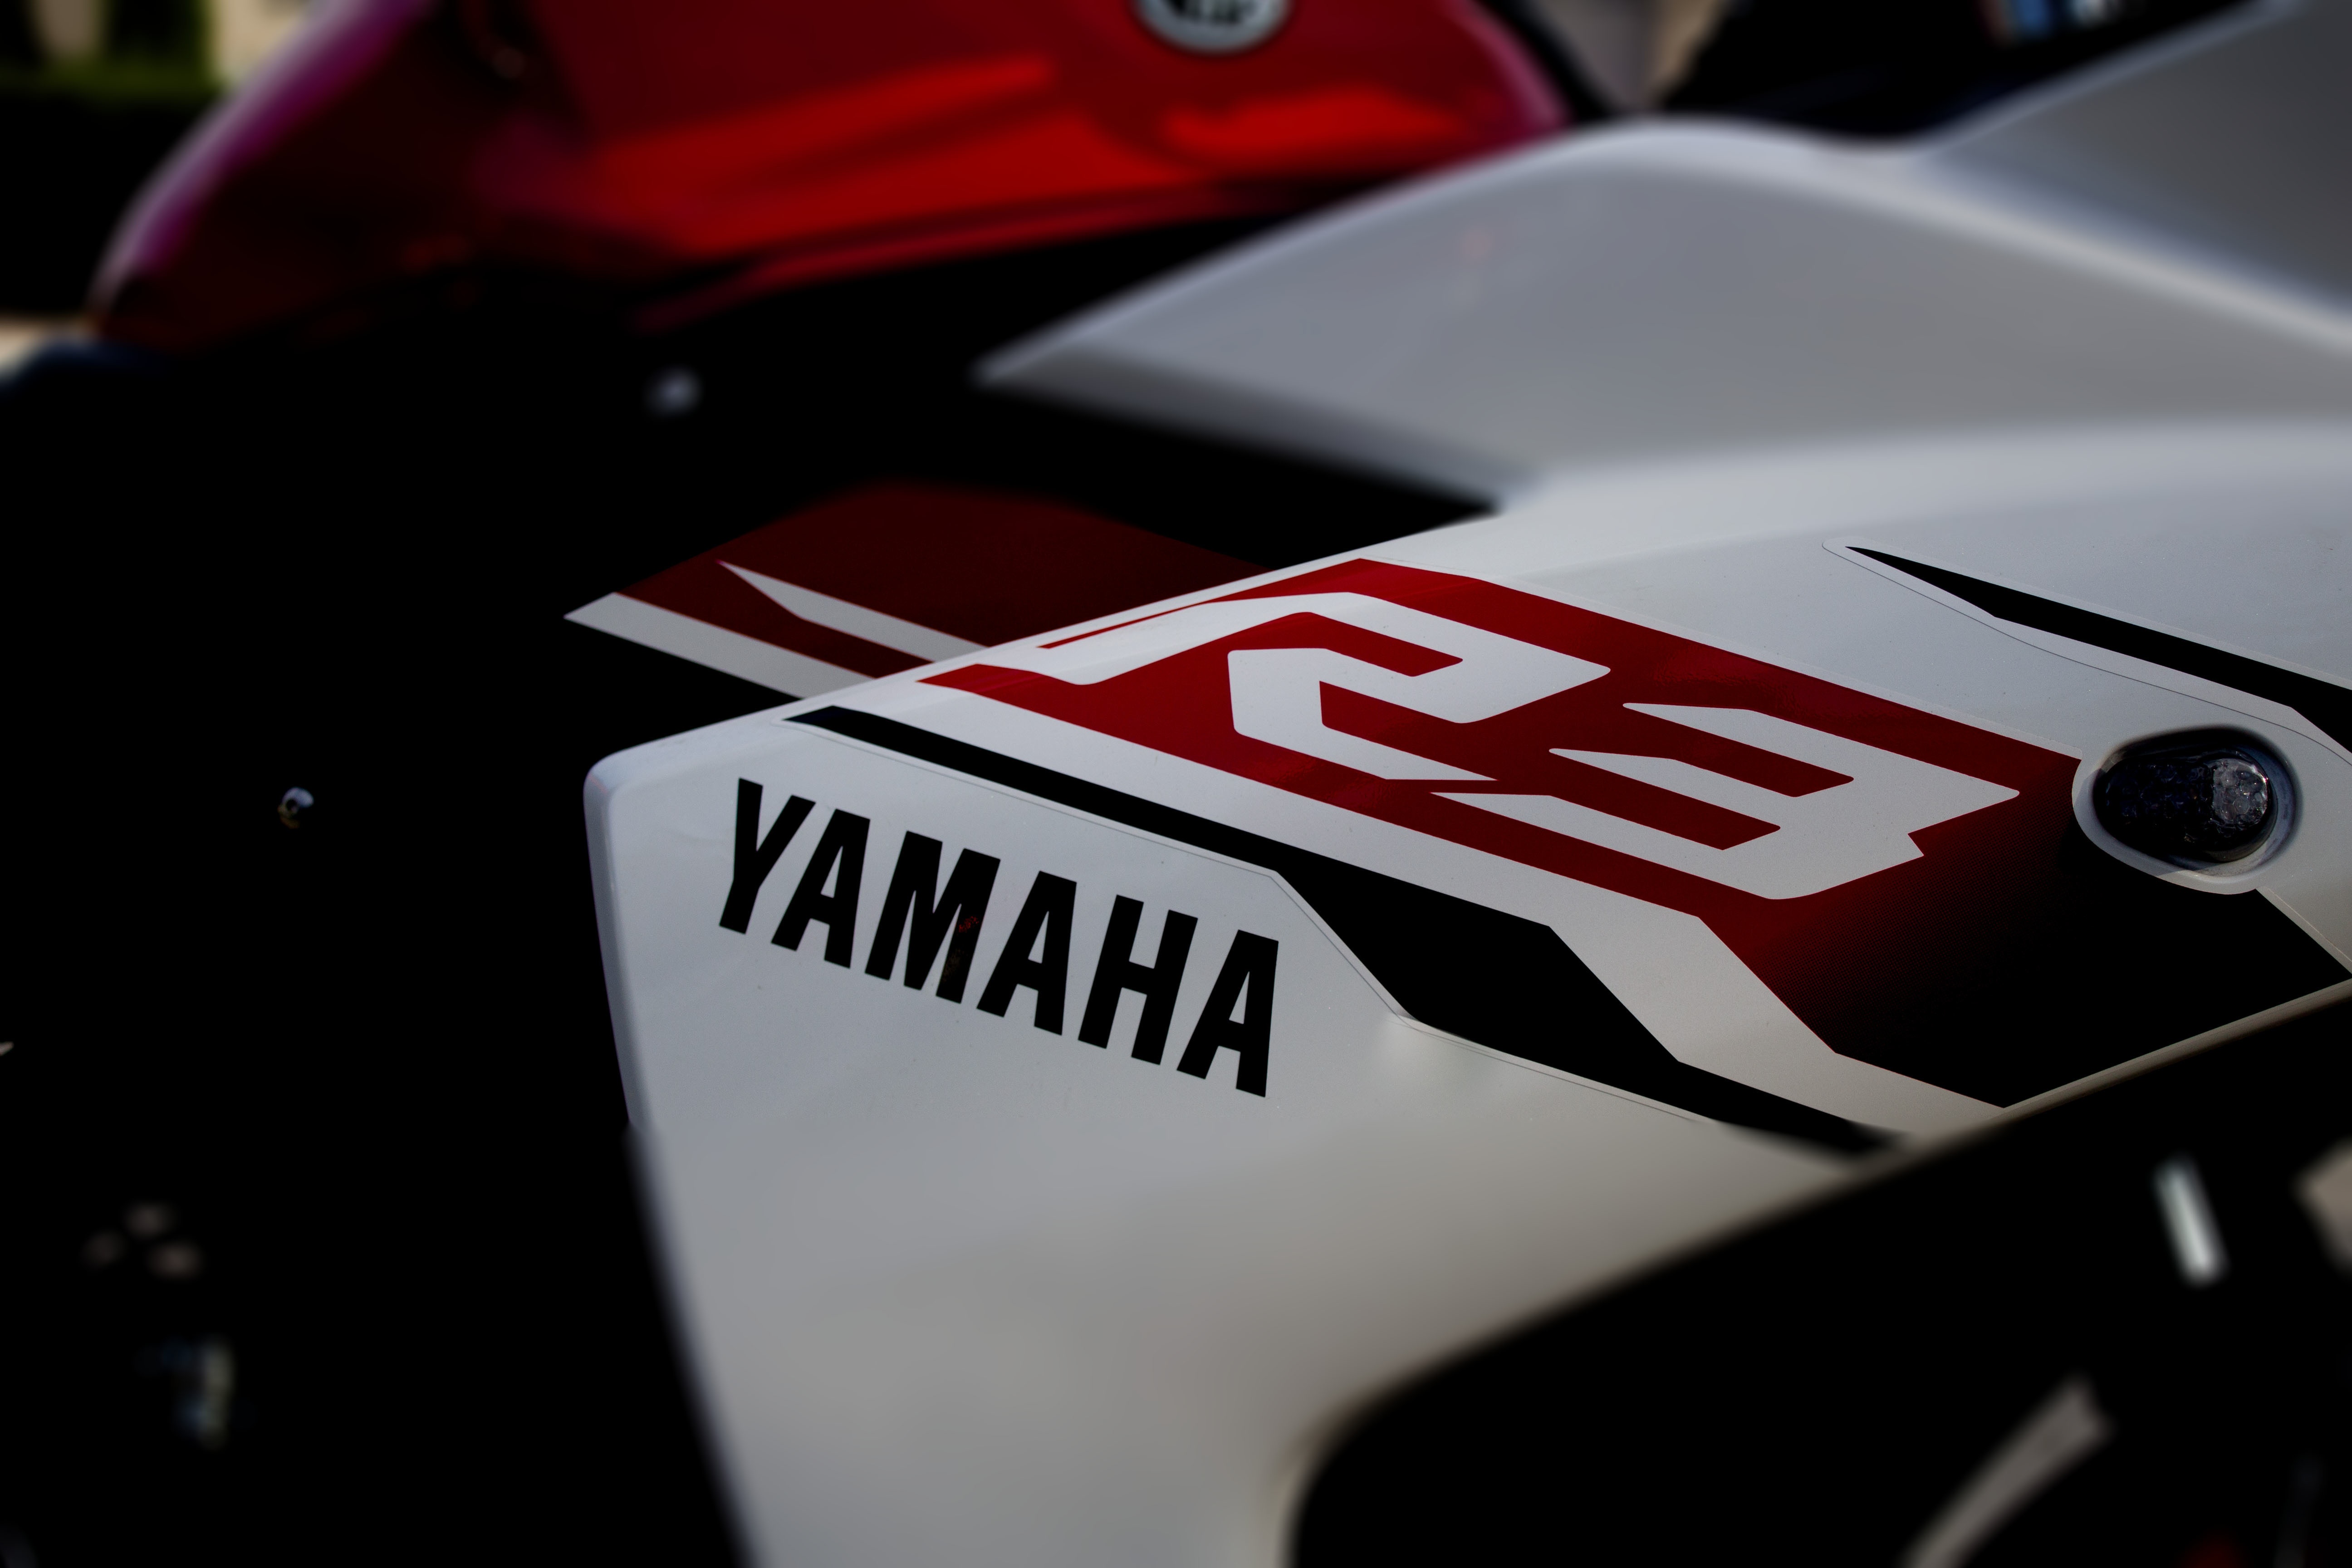
car, vehicle, sports car, race car, supercar, race track, land vehicle, automobile make, automotive exterior, automotive design